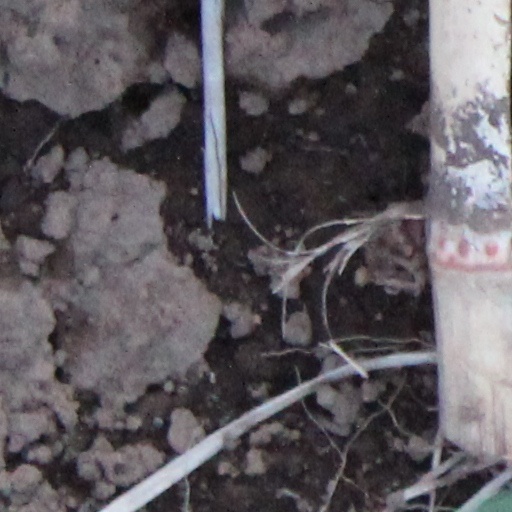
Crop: wheat